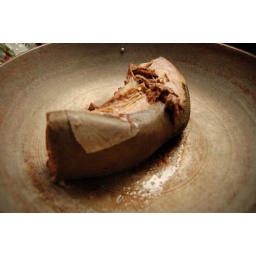
first step: boil lengua in pot of hot water wt one onion and salt for approximately five hours